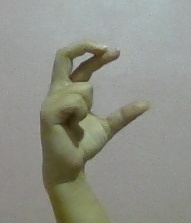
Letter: thal